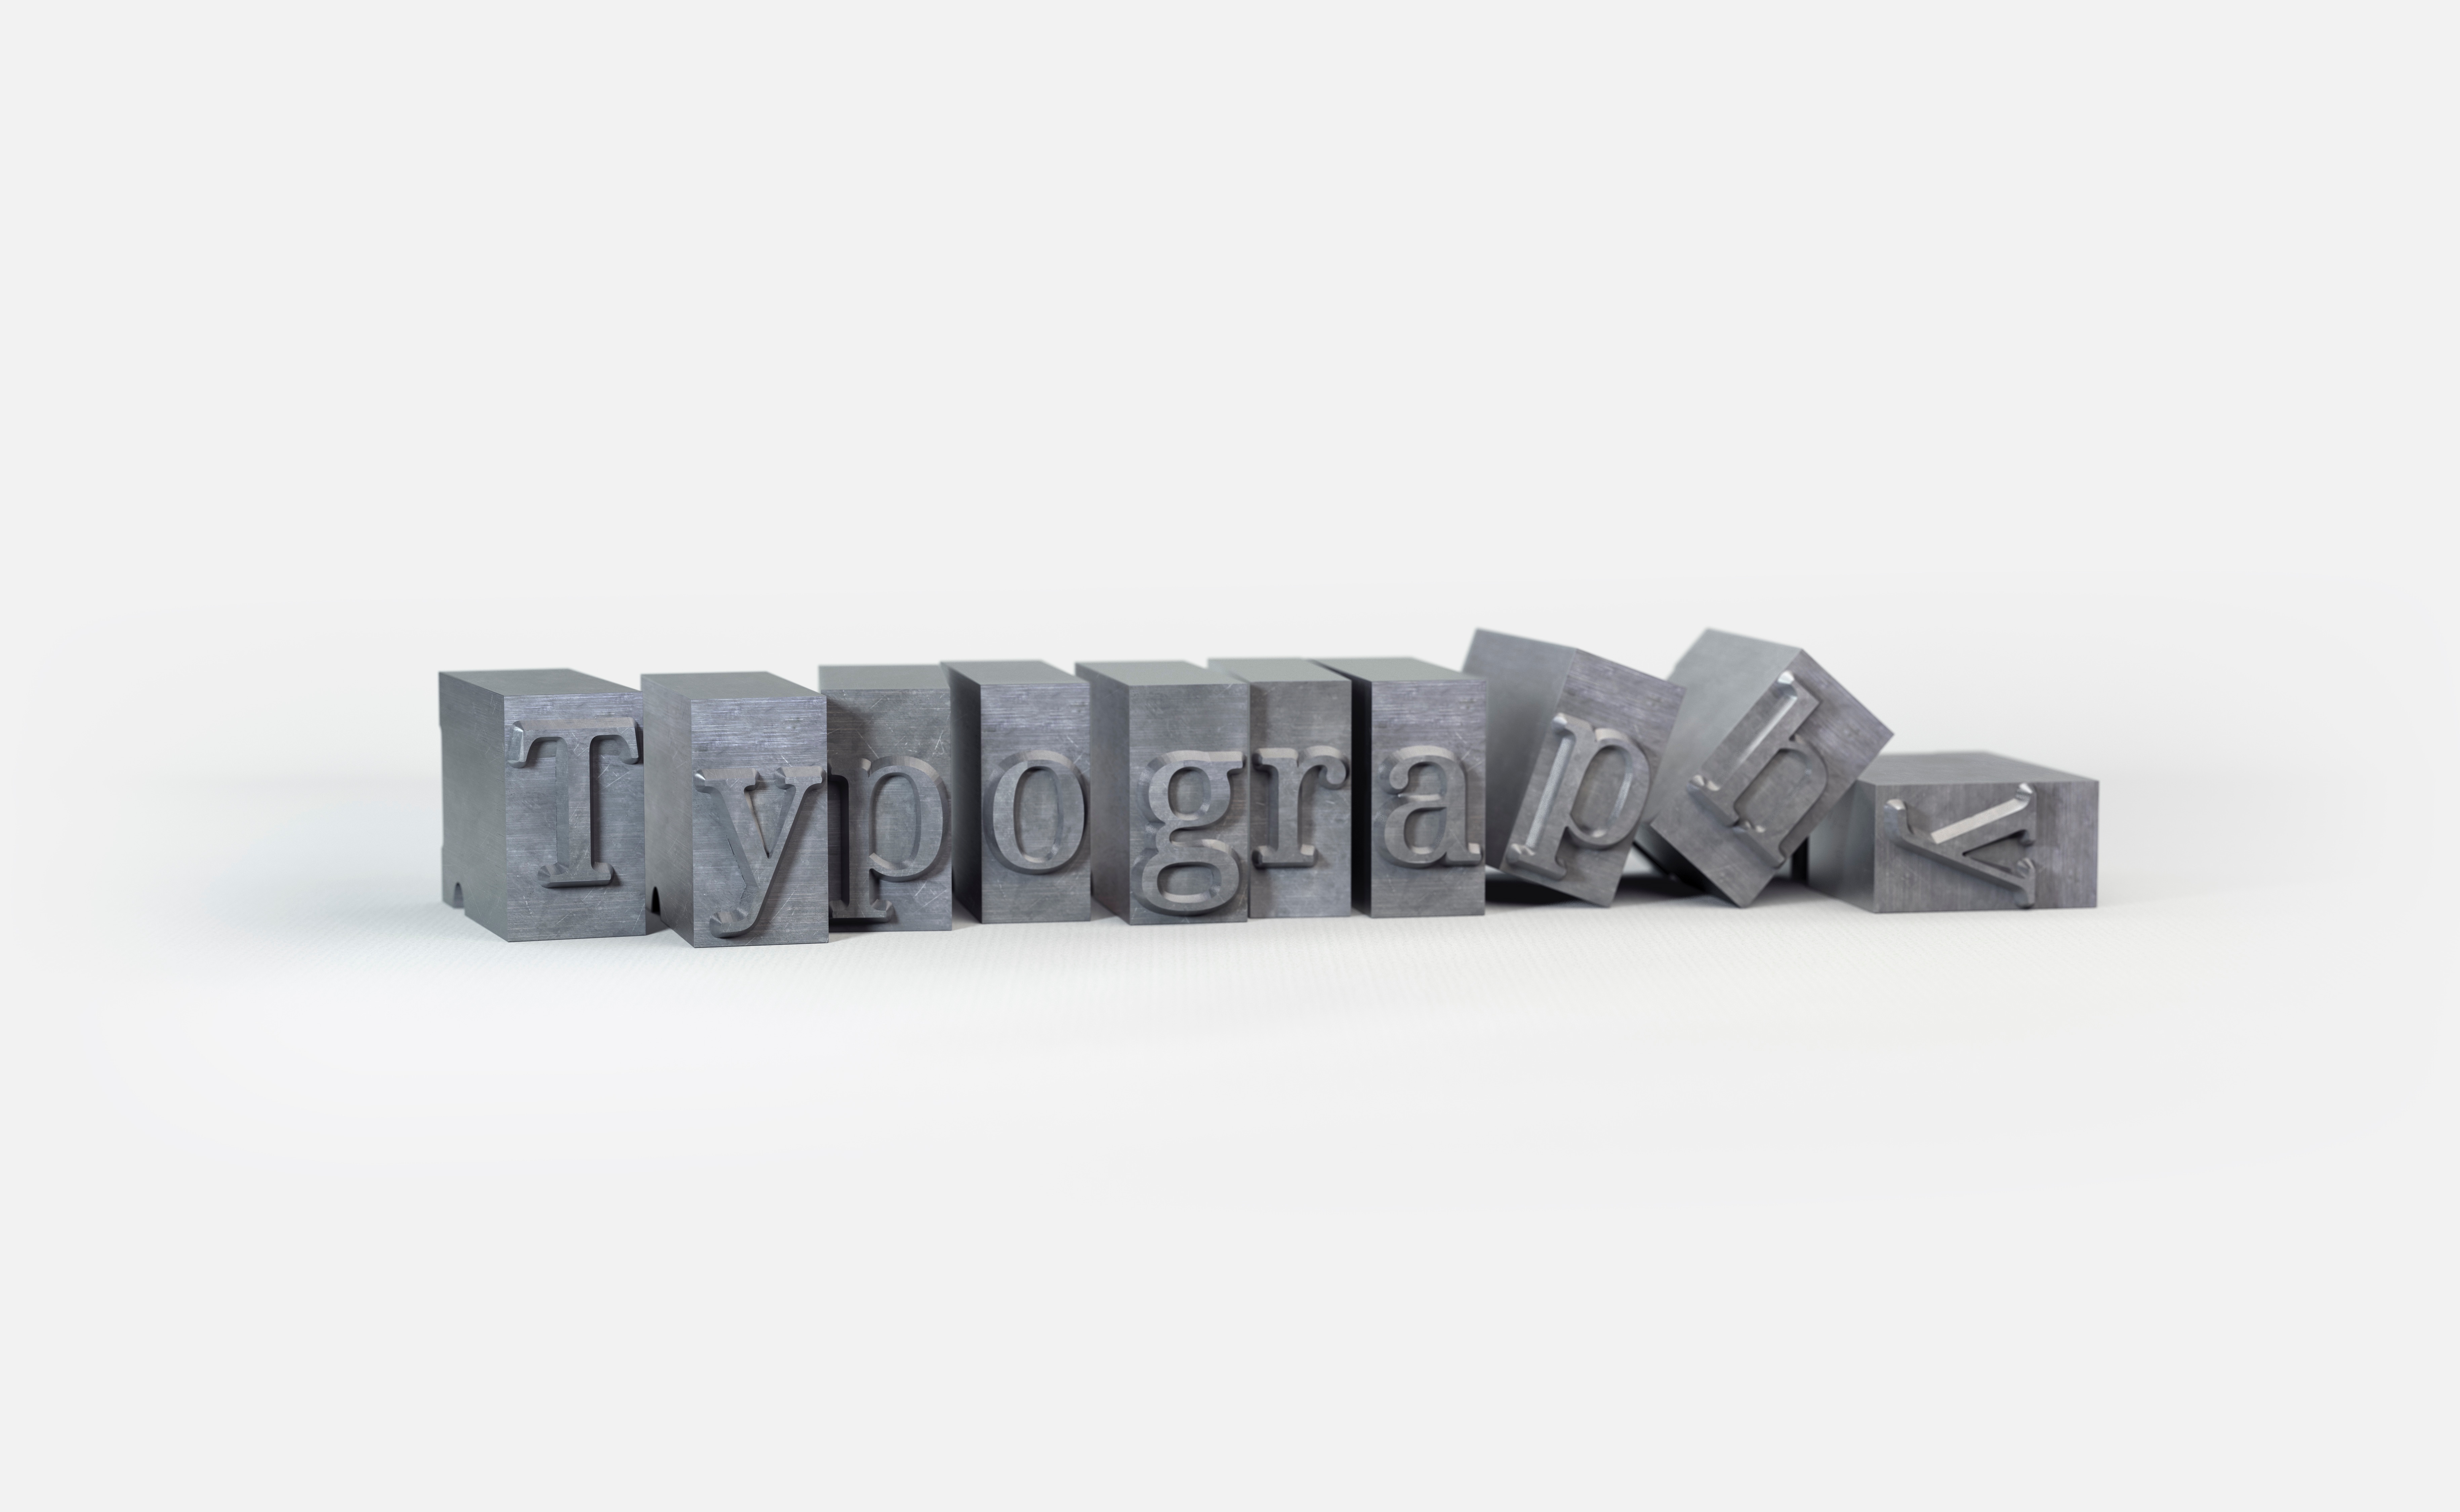
label, fashion accessory